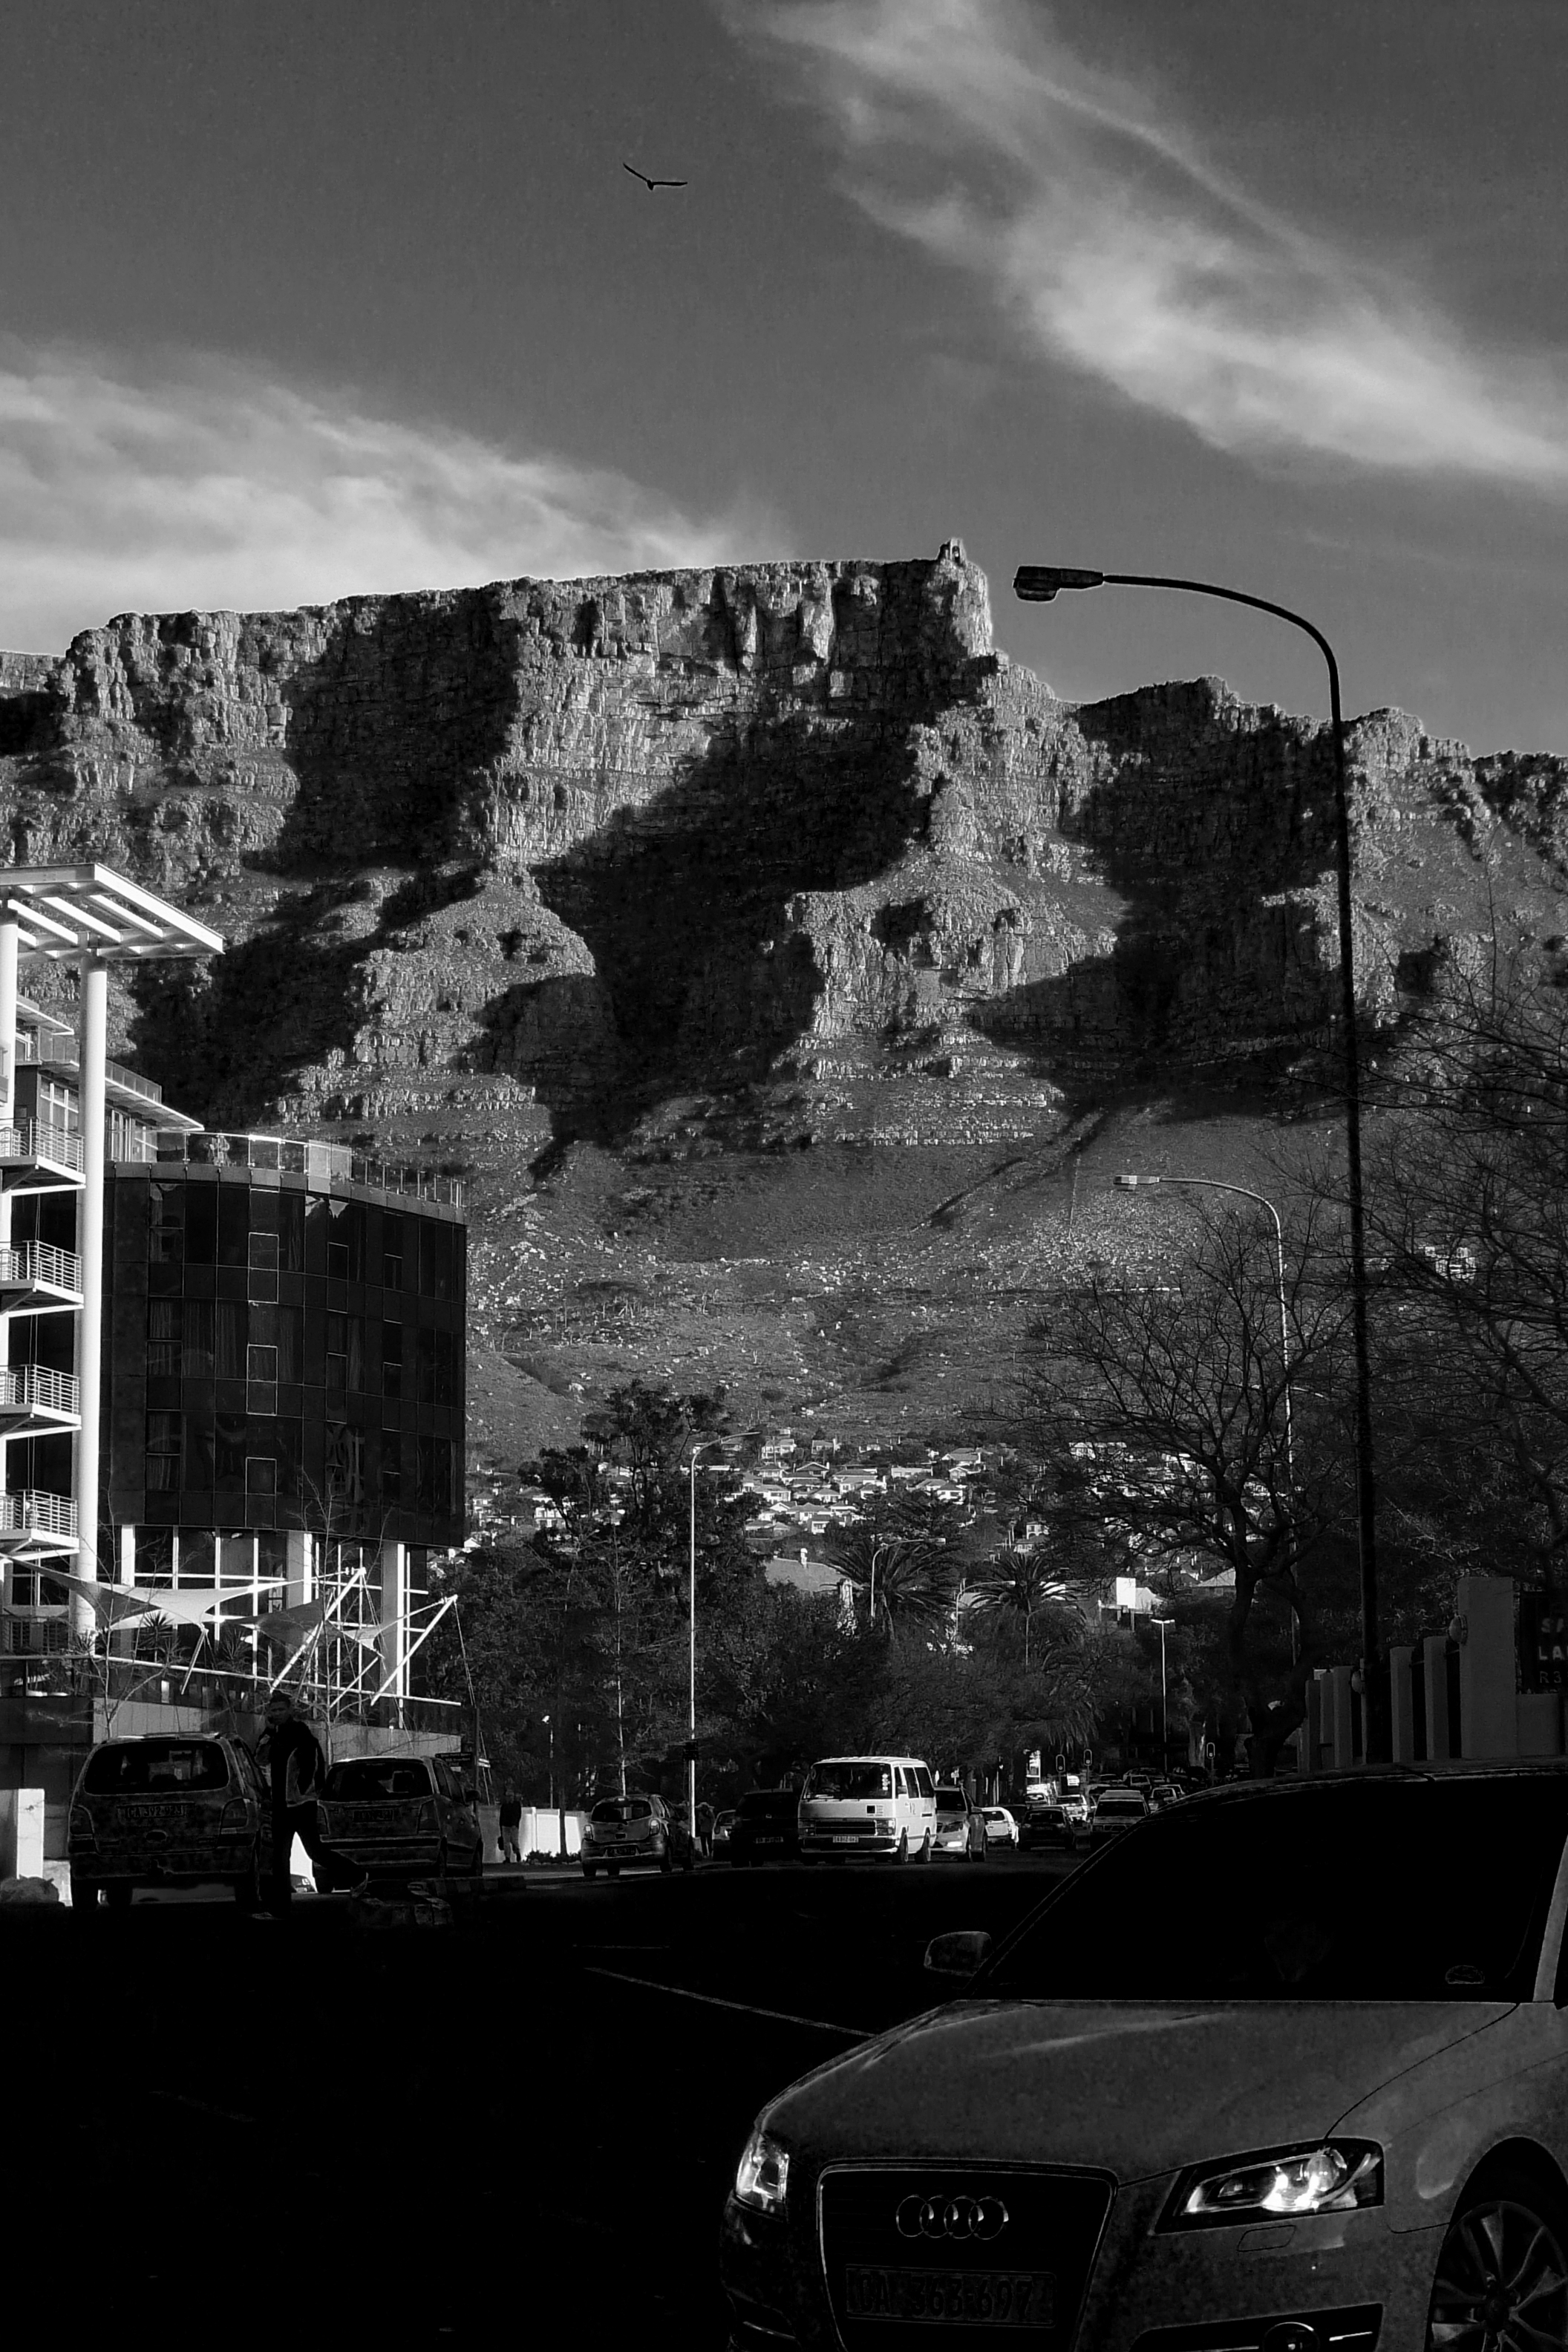
light, black and white, white, night, vehicle, africa, darkness, black, monochrome, bw, blackandwhite, blackwhite, sw, schwarzweiss, schwarzweis, southafrica, afrika, schwarzweissfotografie, schwarzweisfotografie, sdafrika, capetown, kapstadt, monochrome photography, film noir